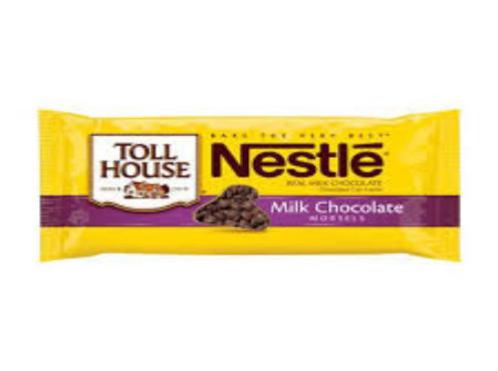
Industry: Food